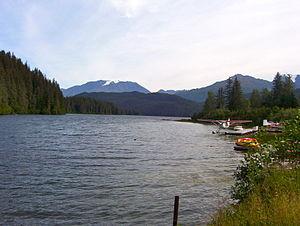
Bear Lake est un lac d'Alaska, aux États-Unis, situé dans la péninsule Kenai, à proximité de la ville de Seward. Long de 1,9 kilomètre, on y accède par la Bear Creek Road, qui rejoint la Seward Highway.